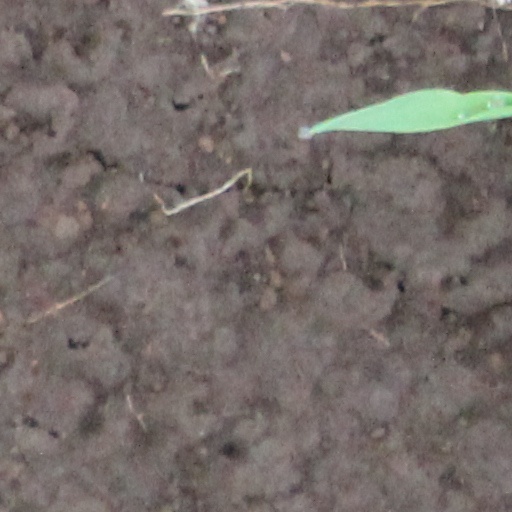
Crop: wheat